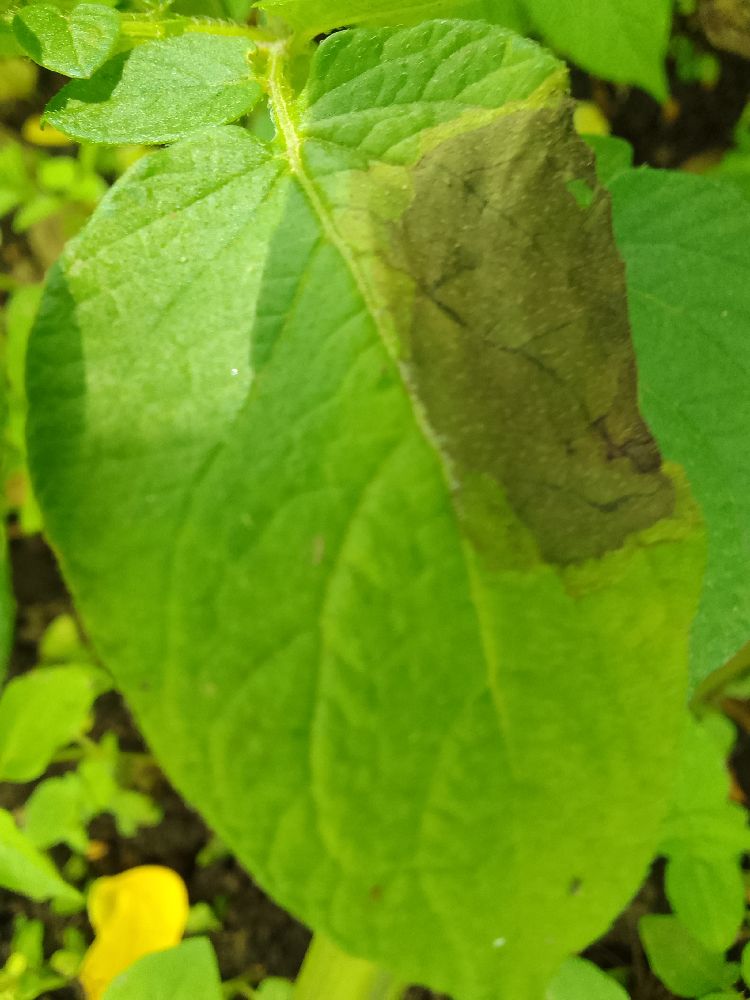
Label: Late blight